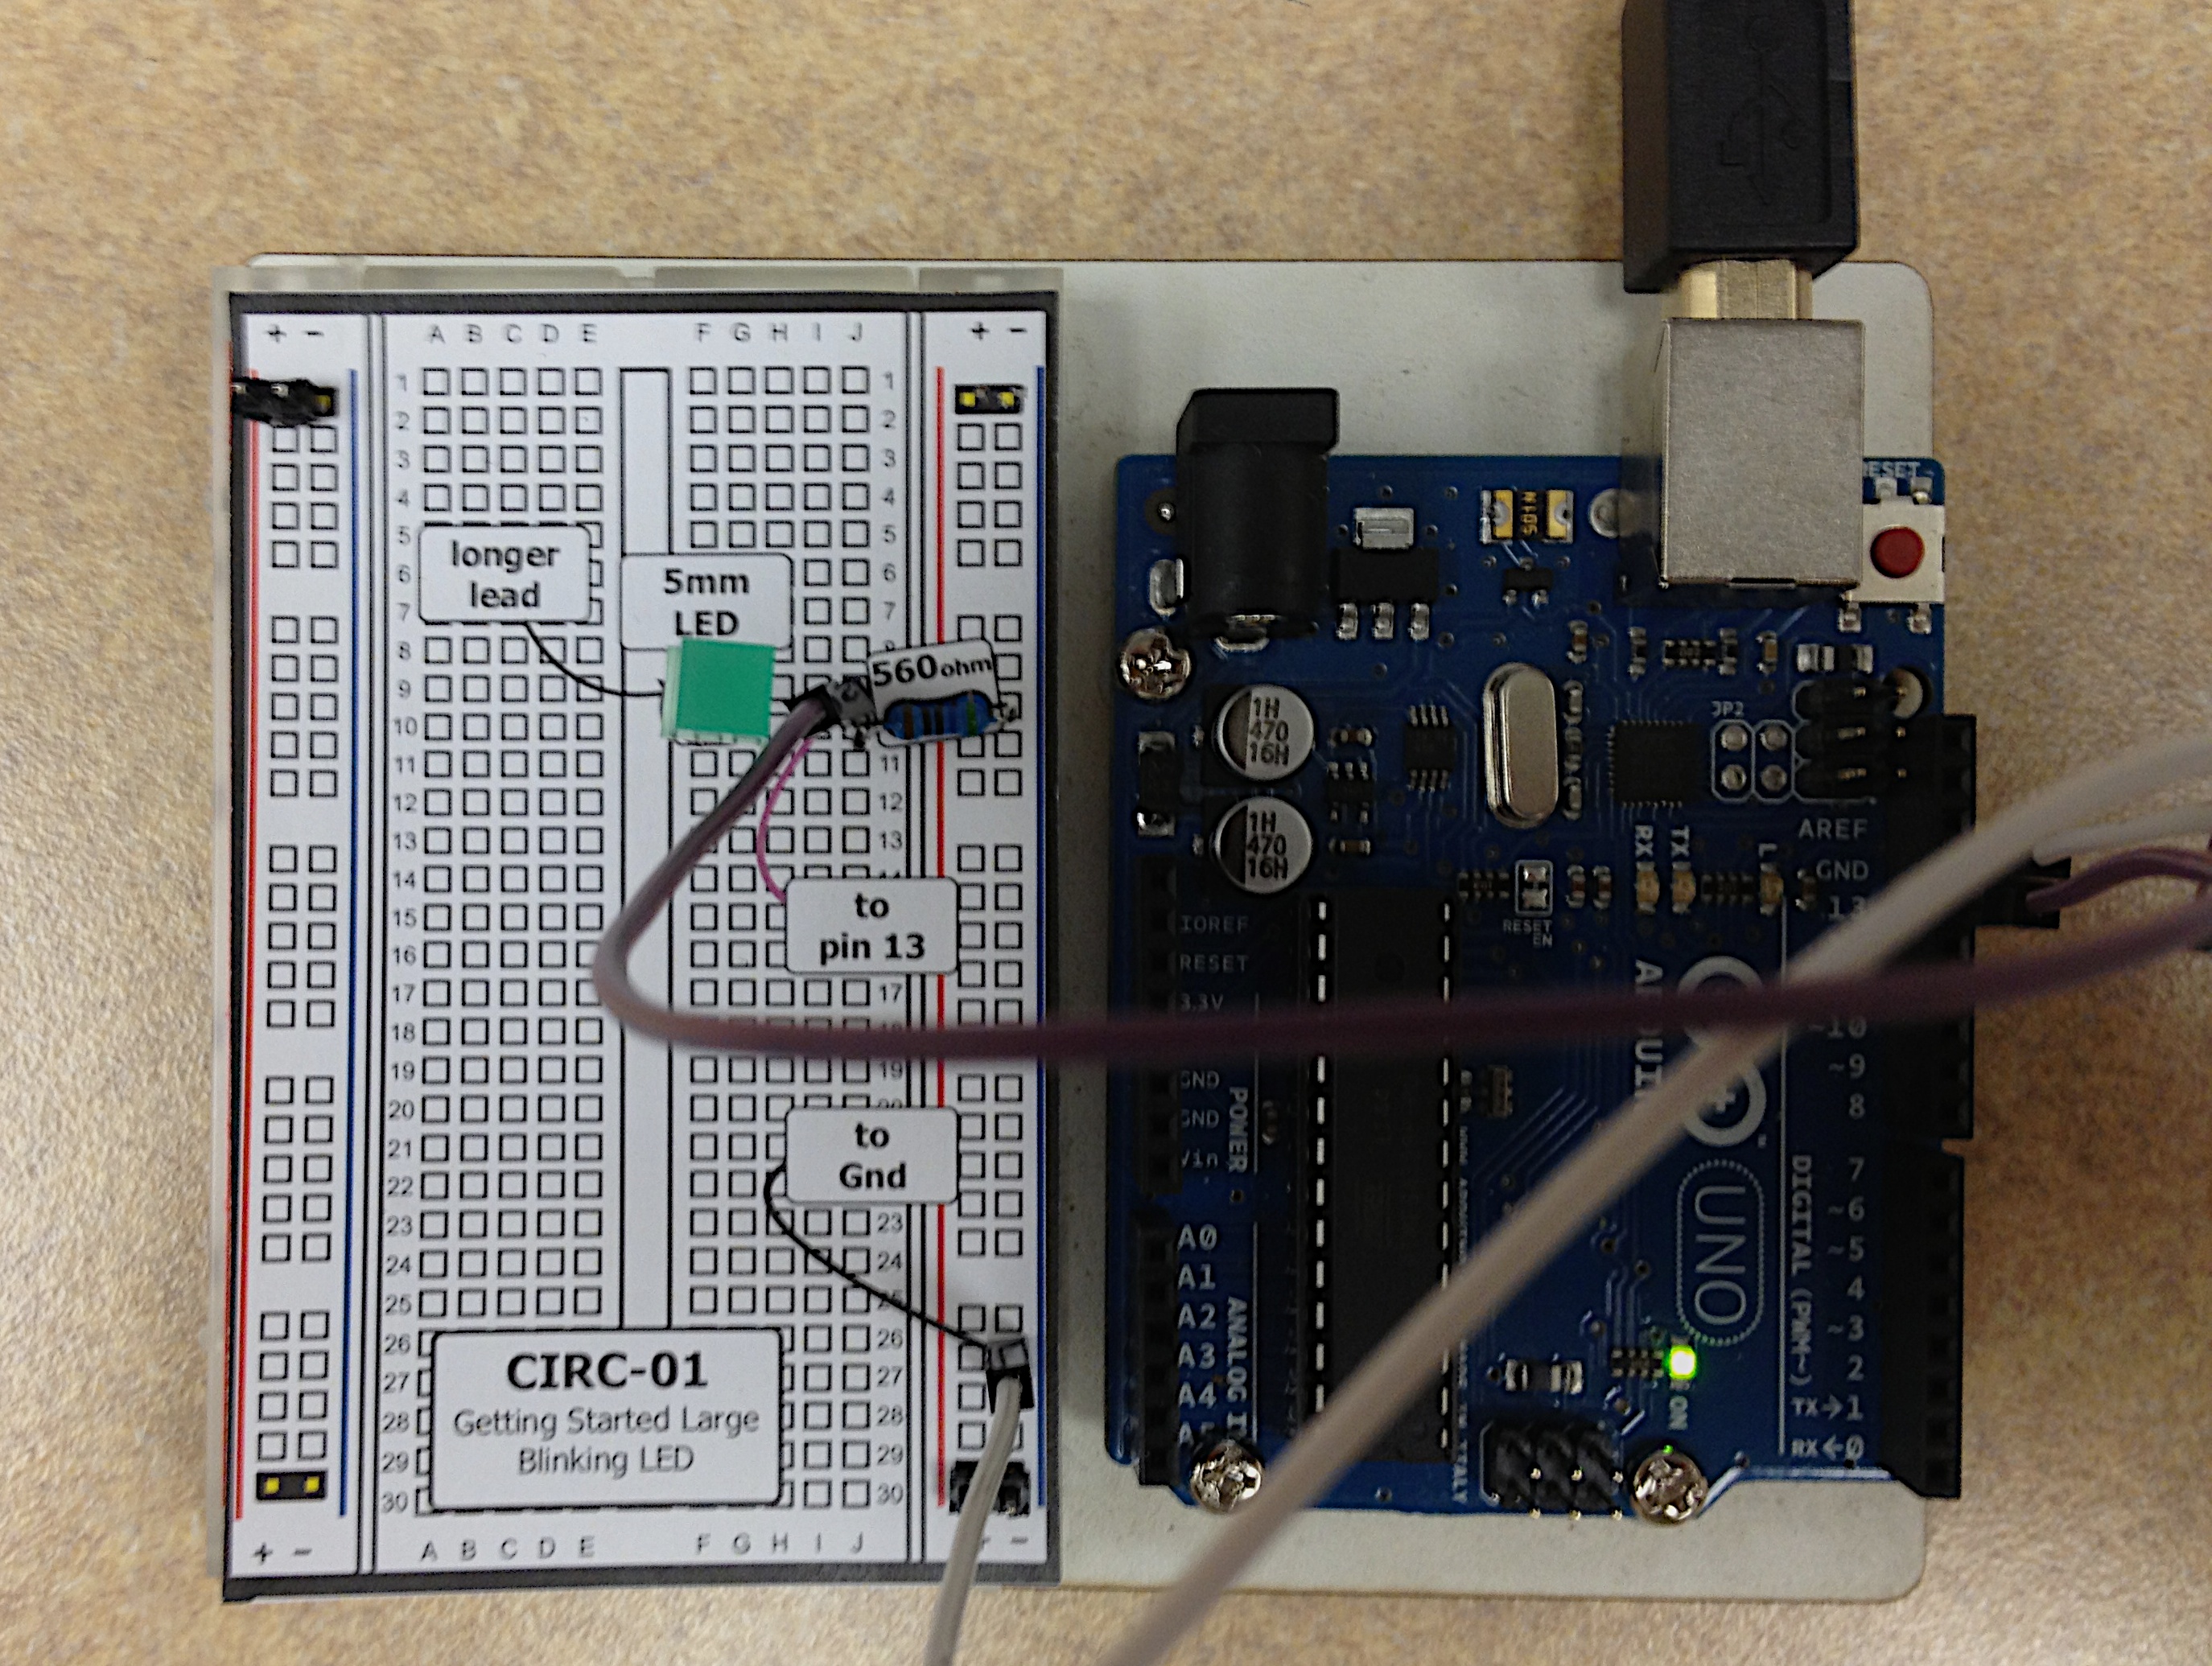
technology, gadget, product, electronics, opened12, breadboard, microcontroller, electrical wiring, electronic device, computer hardware, personal computer hardware, display device, electronic instrument, circuit component, electrical network, circuit prototyping